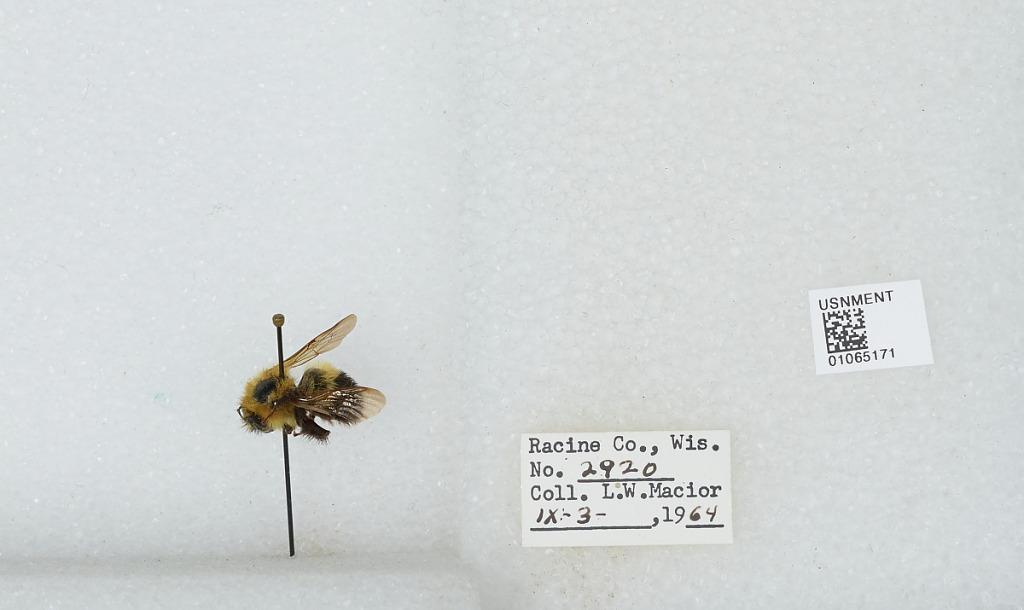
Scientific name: Bombus (Bombus) affinis Cresson
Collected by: L. Macior
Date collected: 1964-9-3
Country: United States
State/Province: Wisconsin
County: Racine
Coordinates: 42.78, -87.76